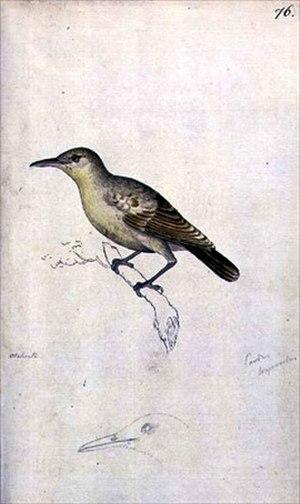
William Webb Ellis né en 1756 et mort en 1785 est un médecin, peintre et explorateur britannique.
Acrocephalus longirostris, appelé communément Rousserolle de Moorea, est une espèce d'oiseaux de la famille des Acrocéphalidés, endémique des îles de la Société en Polynésie française. Elle était autrefois considérée comme une sous-espèce de Acrocephalus caffer.